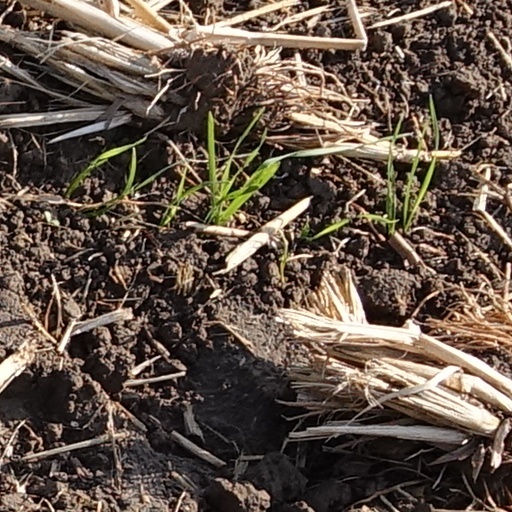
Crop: wheat